Hayes, Louisiana

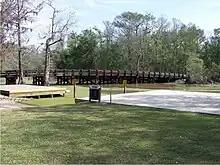
Lorrain Park

Lorrain Park is located at the foot of Lorrain Bridge. Because of its unique design and construction, Lorrain Bridge is in the National Register of Historical Places. The site was acquired in 1894, and a wooden drawbridge was constructed around 1895. In 1920 it was re-constructed, still as a wooden drawbridge. It was damaged in 1950, repaired in 1951, and in 1955 the drawbridge portion was disabled. The bridge remained open and connected Calcasieu Parish and Jefferson Davis Parish until it was closed to traffic in March 1998. Due to joint efforts of the Lorrain Bridge Association, the Calcasieu Parish Police Jury and Jeff Davis Police Jury, the bridge was rebuilt and opened to traffic on July 1, 2004.